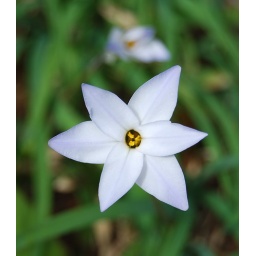
These cute little flowers are all over the backyard....